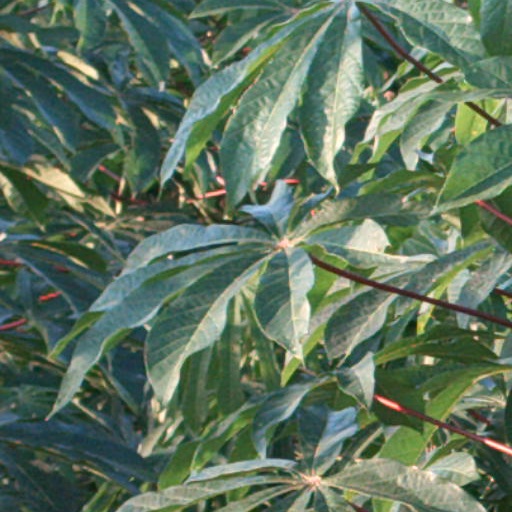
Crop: cassava